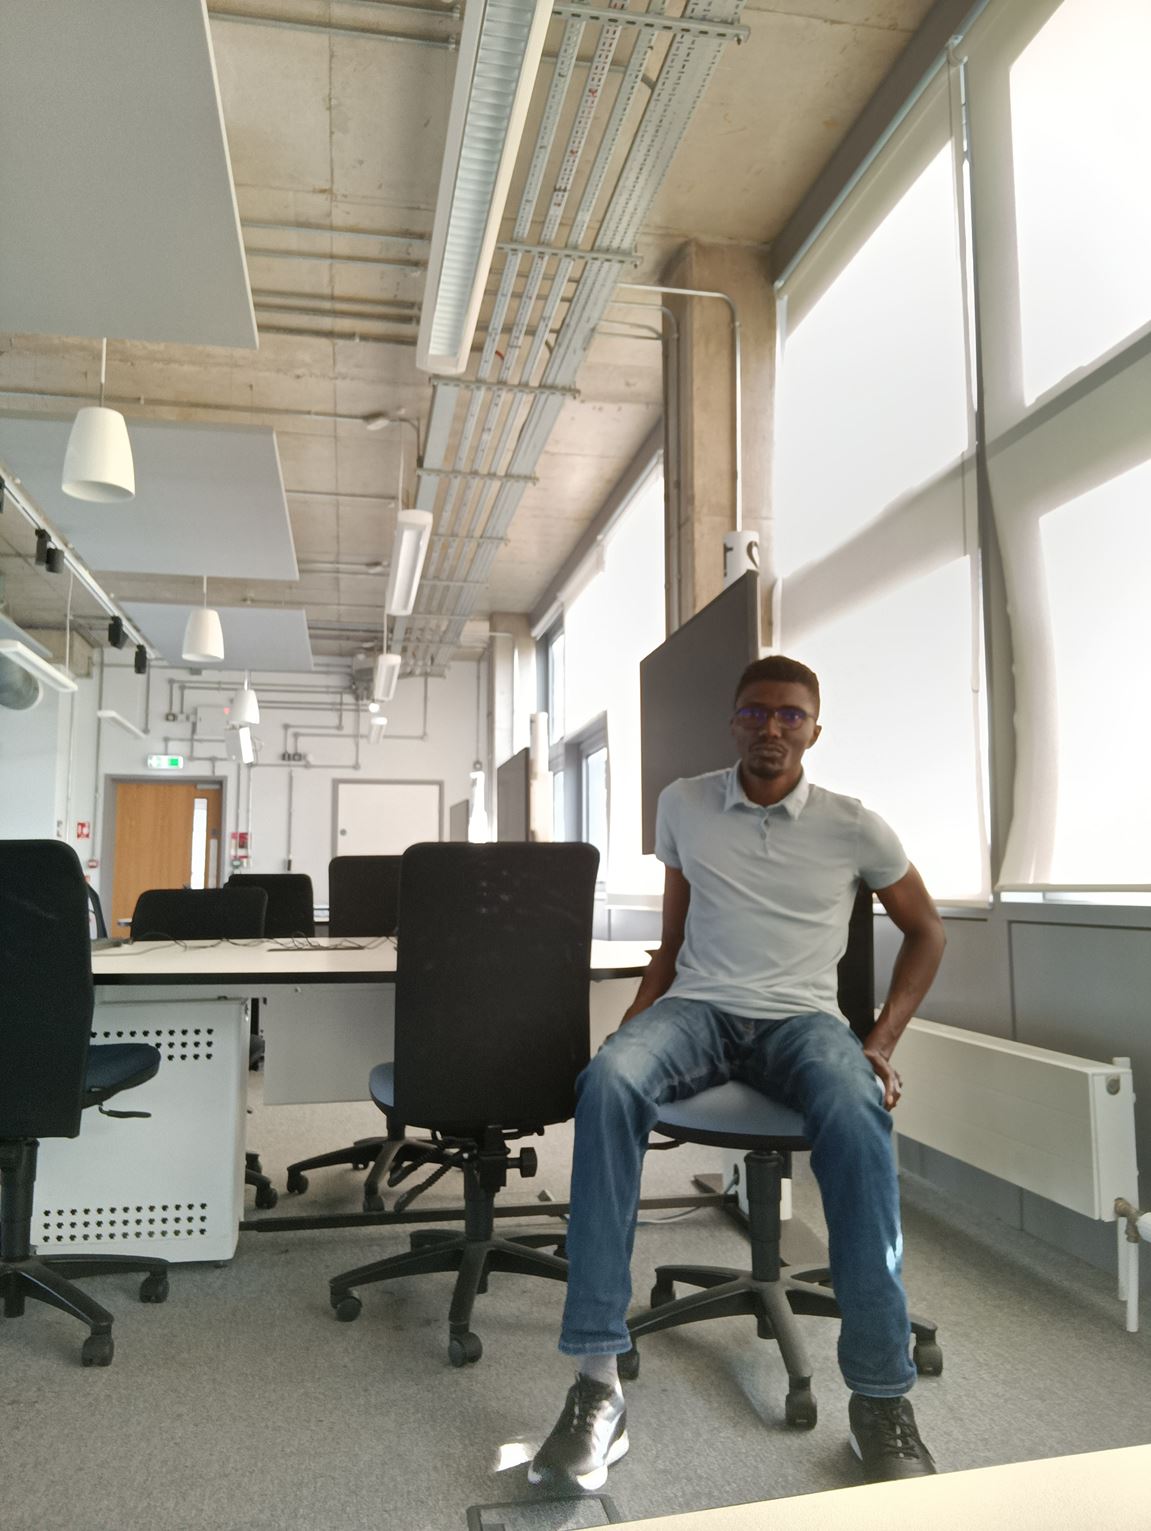
Posture: sit